Gothic architecture in Lithuania

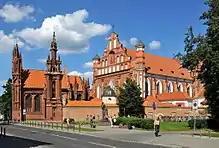
The Monastery of St. Francis and St. Anne's church in Vilnius

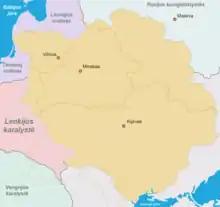
Lithuania during the reign of Vytautas the Great, with modern-day borders superimposed

Lithuania, situated at the border of Greek and Roman Church had developed by the defence of its paganism, especially against the Teutonic Order to become a state and in the 14th century a major power. The territory of nowaday's republic, except Lithuania Minor, which was ruled by the Teutonic Order, was the Lithuanian speaking part of the Grand Duchy of Lithuania, with its Slavic and Orthodox majority of subjects. The centre of power of this large state lay among Kaunas, Trakai and Vilnius.